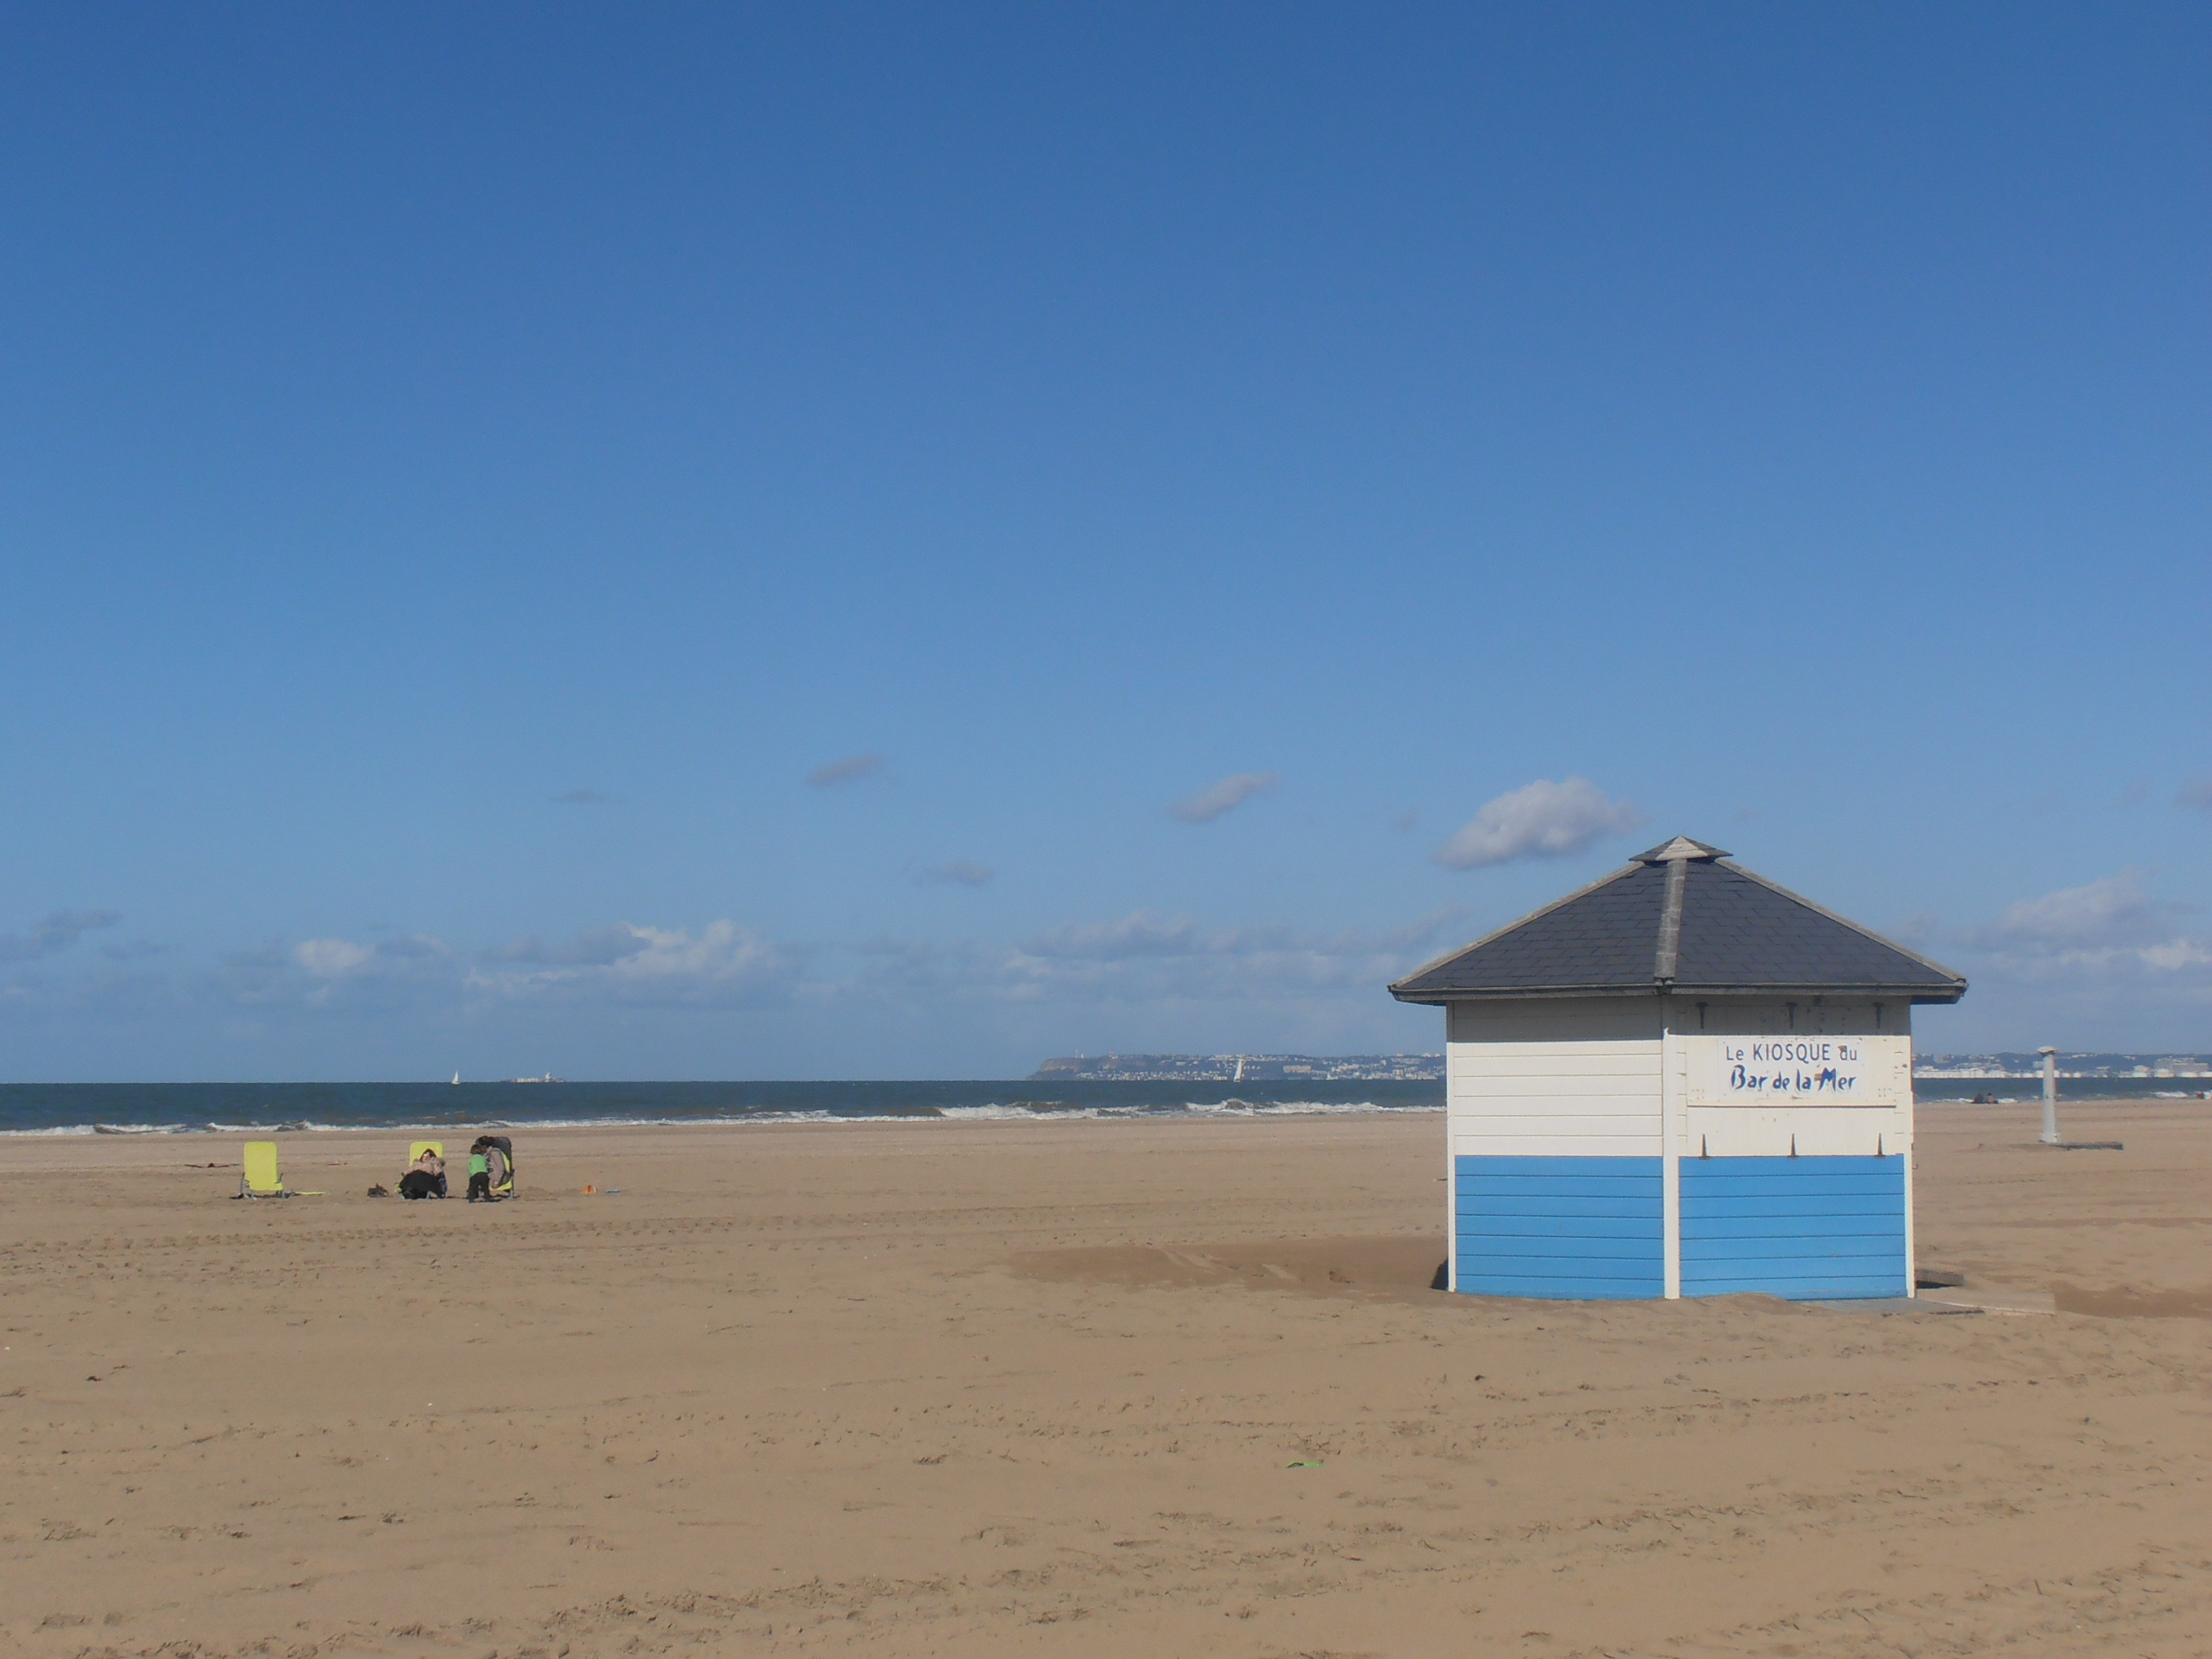
beach, sea, coast, sand, ocean, horizon, boardwalk, shore, wind, walkway, vacation, body of water, habitat, cape, natural environment, atmosphere of earth